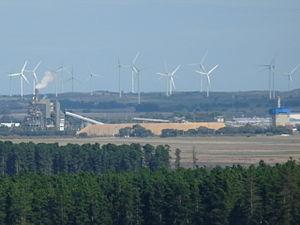
L'énergie éolienne devient peu à peu une source d'énergie importante en Australie : l'éolien fournissait 5,8 % de la production électrique australienne en 2018.